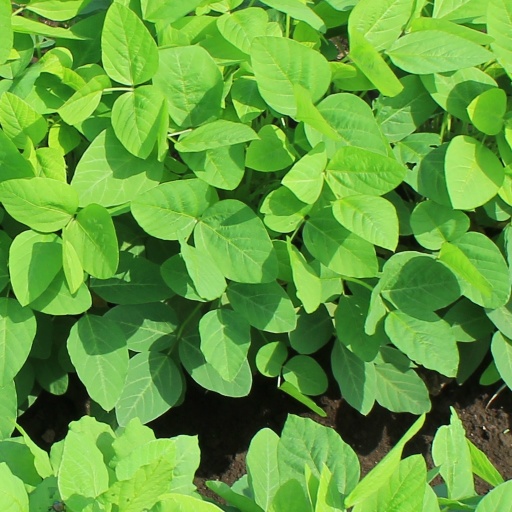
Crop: soybean